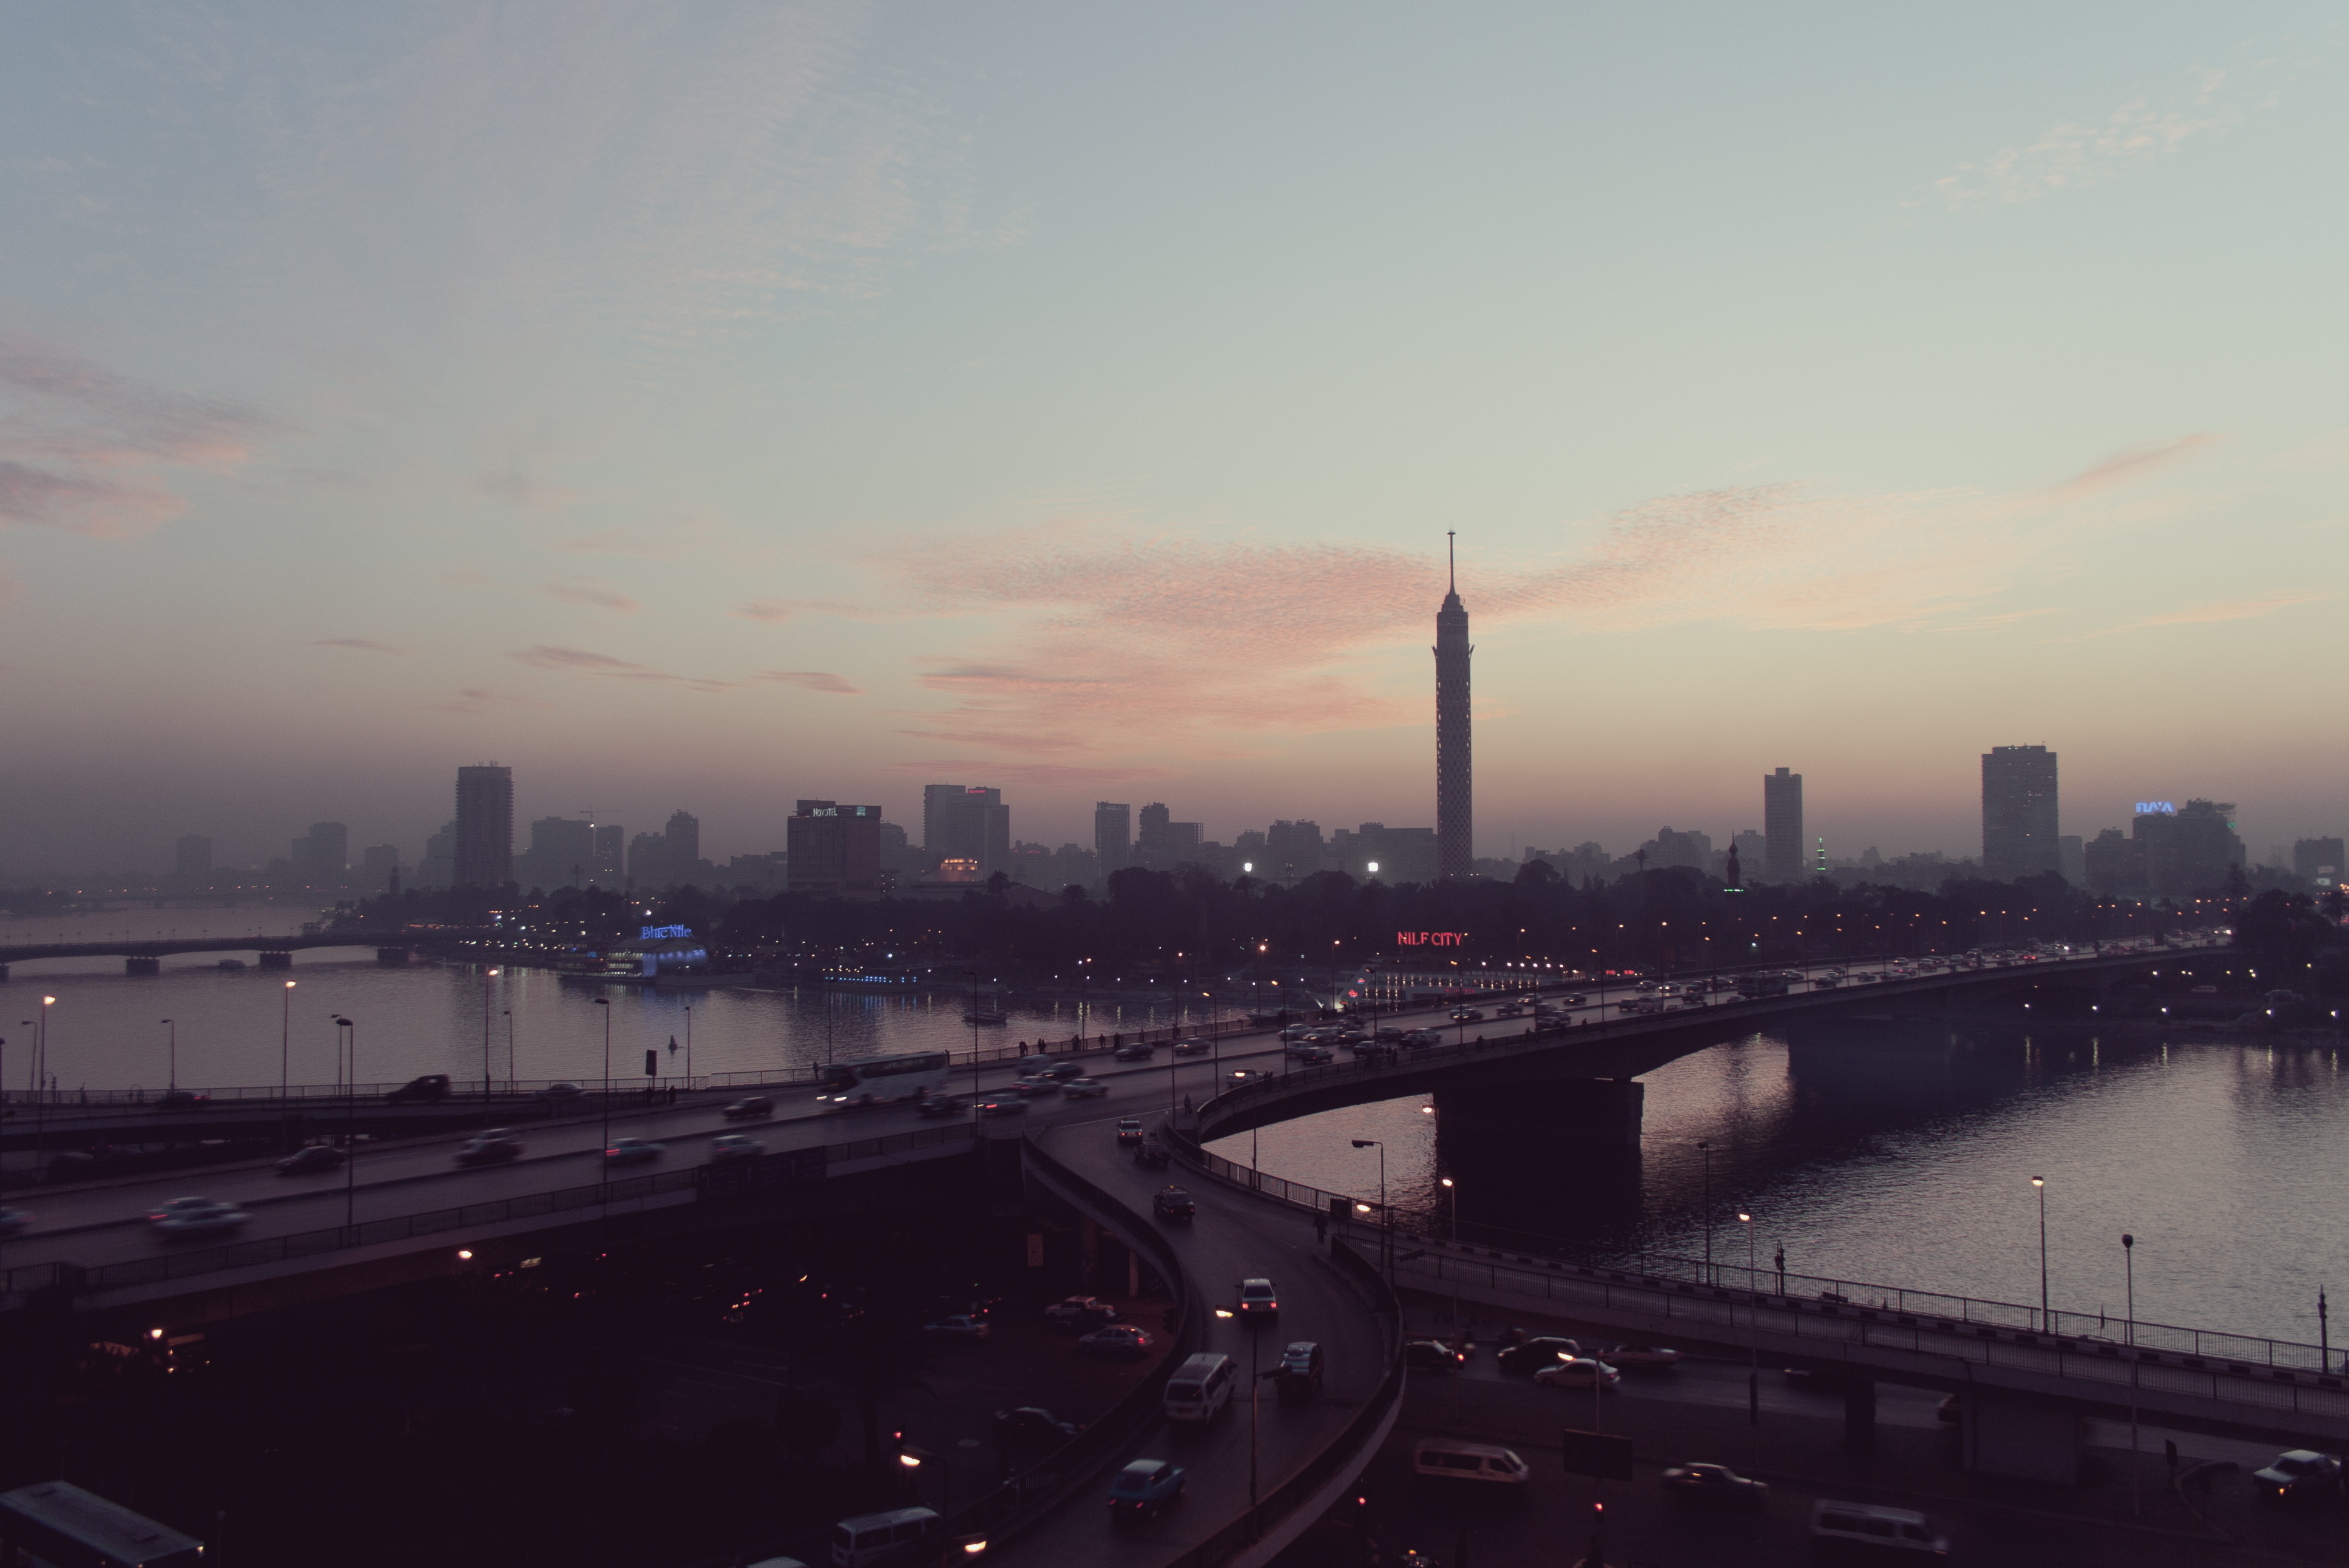
city, dusk, dust, mood, hot, desert, river, obelisk, traffic, bridge, metropolitan area, cityscape, sky, urban area, skyline, skyscraper, metropolis, daytime, human settlement, atmospheric phenomenon, morning, evening, cloud, tower block, water, tower, downtown, architecture, night, horizon, tree, building, reflection, sunset, dawn, road